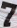
Number: 7